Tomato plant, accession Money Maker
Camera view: vertical (180 deg); turntable rotation: 330 degrees
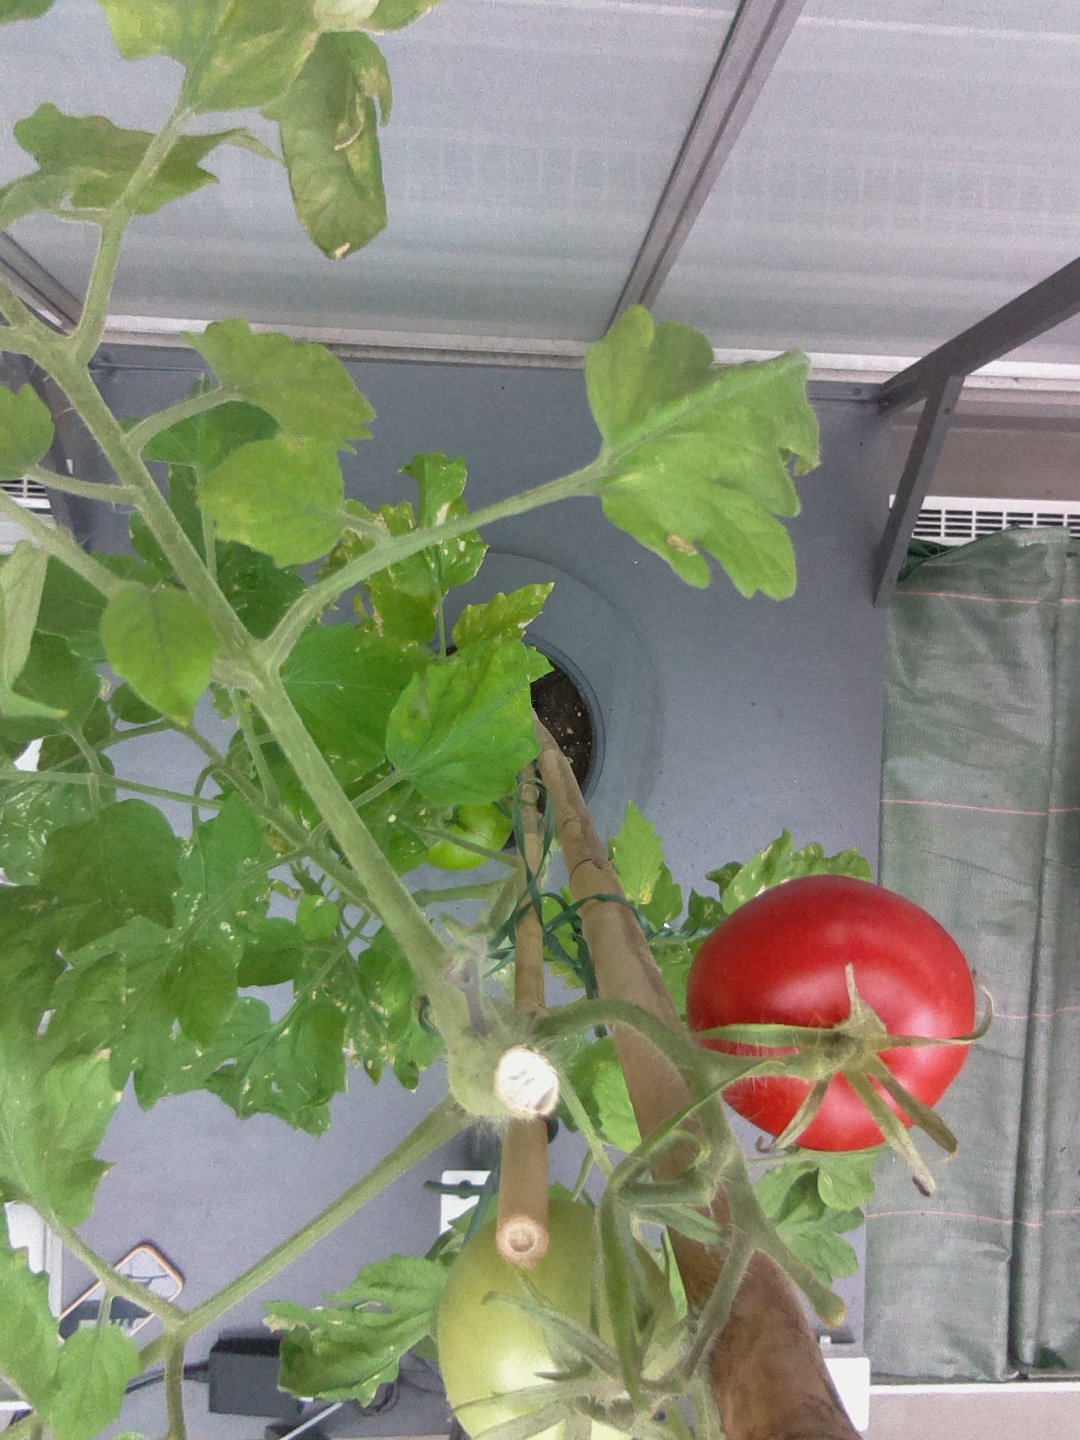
BBCH growth stage 85: 50%-60% of fruits show typical fully ripe color